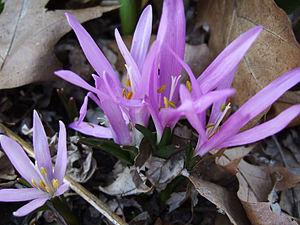
Colchicum est un genre de plantes herbacées vivaces de la famille des Liliaceae selon la classification classique de Cronquist ou des Colchicaceae selon la classification phylogénétique. La World Checklist en répertorie une centaine d'espèces. Le nom Colchicum est dérivé de Colchide, où la magicienne Médée habitait. Le plus grand nombre d'espèces se rencontre dans les Balkans et en Asie mineure. Le colchique est également connu sous les noms « safran bâtard », « safran des prés » ou encore, de par sa grande toxicité, « tue-chien ».